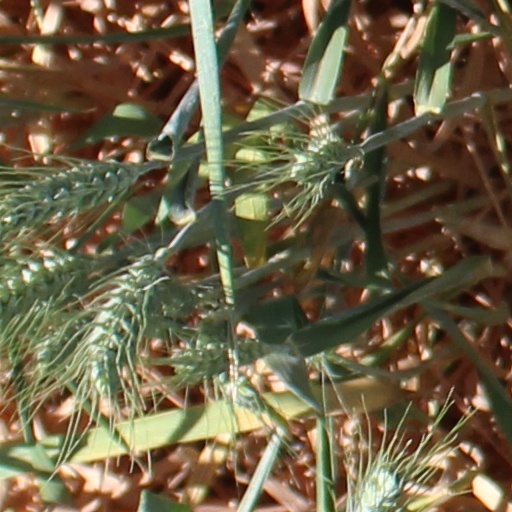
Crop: wheat